Old Sir Joseph Banks Hotel

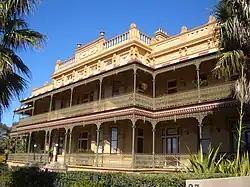

The Old Sir Joseph Banks Hotel is a heritage-listed former hotel at 23 Anniversary Street, Botany, Bayside Council, New South Wales, Australia. It was built from 1840 to 1874. It was also known as Banks Inn. It was added to the New South Wales State Heritage Register on 2 April 1999.